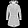
Label: Coat